A New Leaf (film)

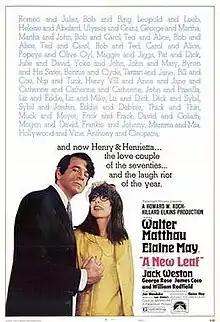
Theatrical release poster

A New Leaf is a 1971 American black comedy film written and directed by Elaine May in her directorial debut, based on the short story "The Green Heart" by Jack Ritchie. It stars May, Walter Matthau, Jack Weston, George Rose and James Coco.